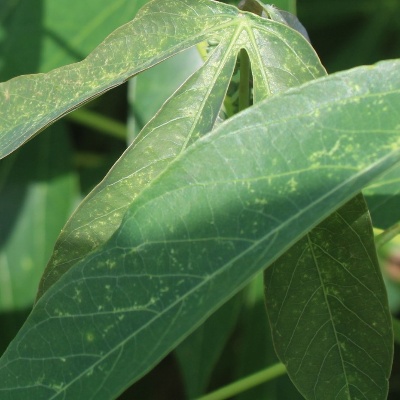
Crop: Cassava
Condition: green mite